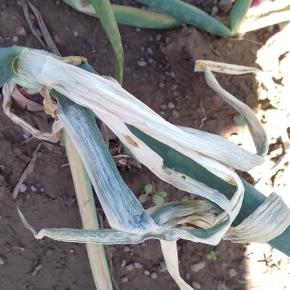
Crop: Onion
Condition: alternaria-d